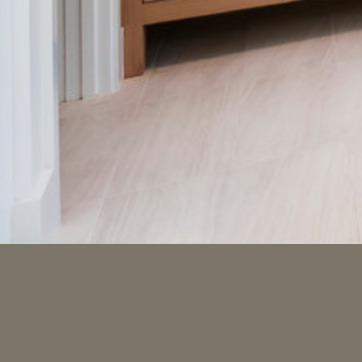
Material: tile